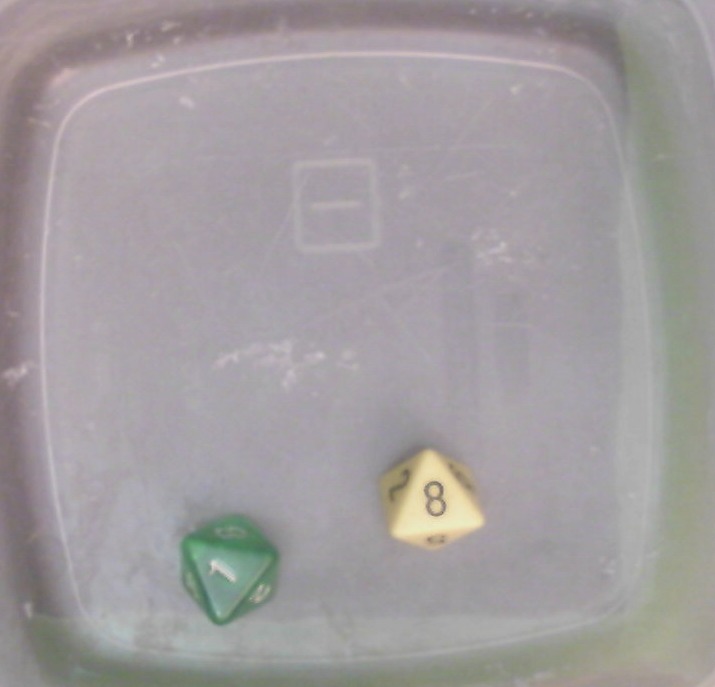
Dice in frame:
type: d8
value: 1
type: d8
value: 8
Label source: human
Face values trusted: yes